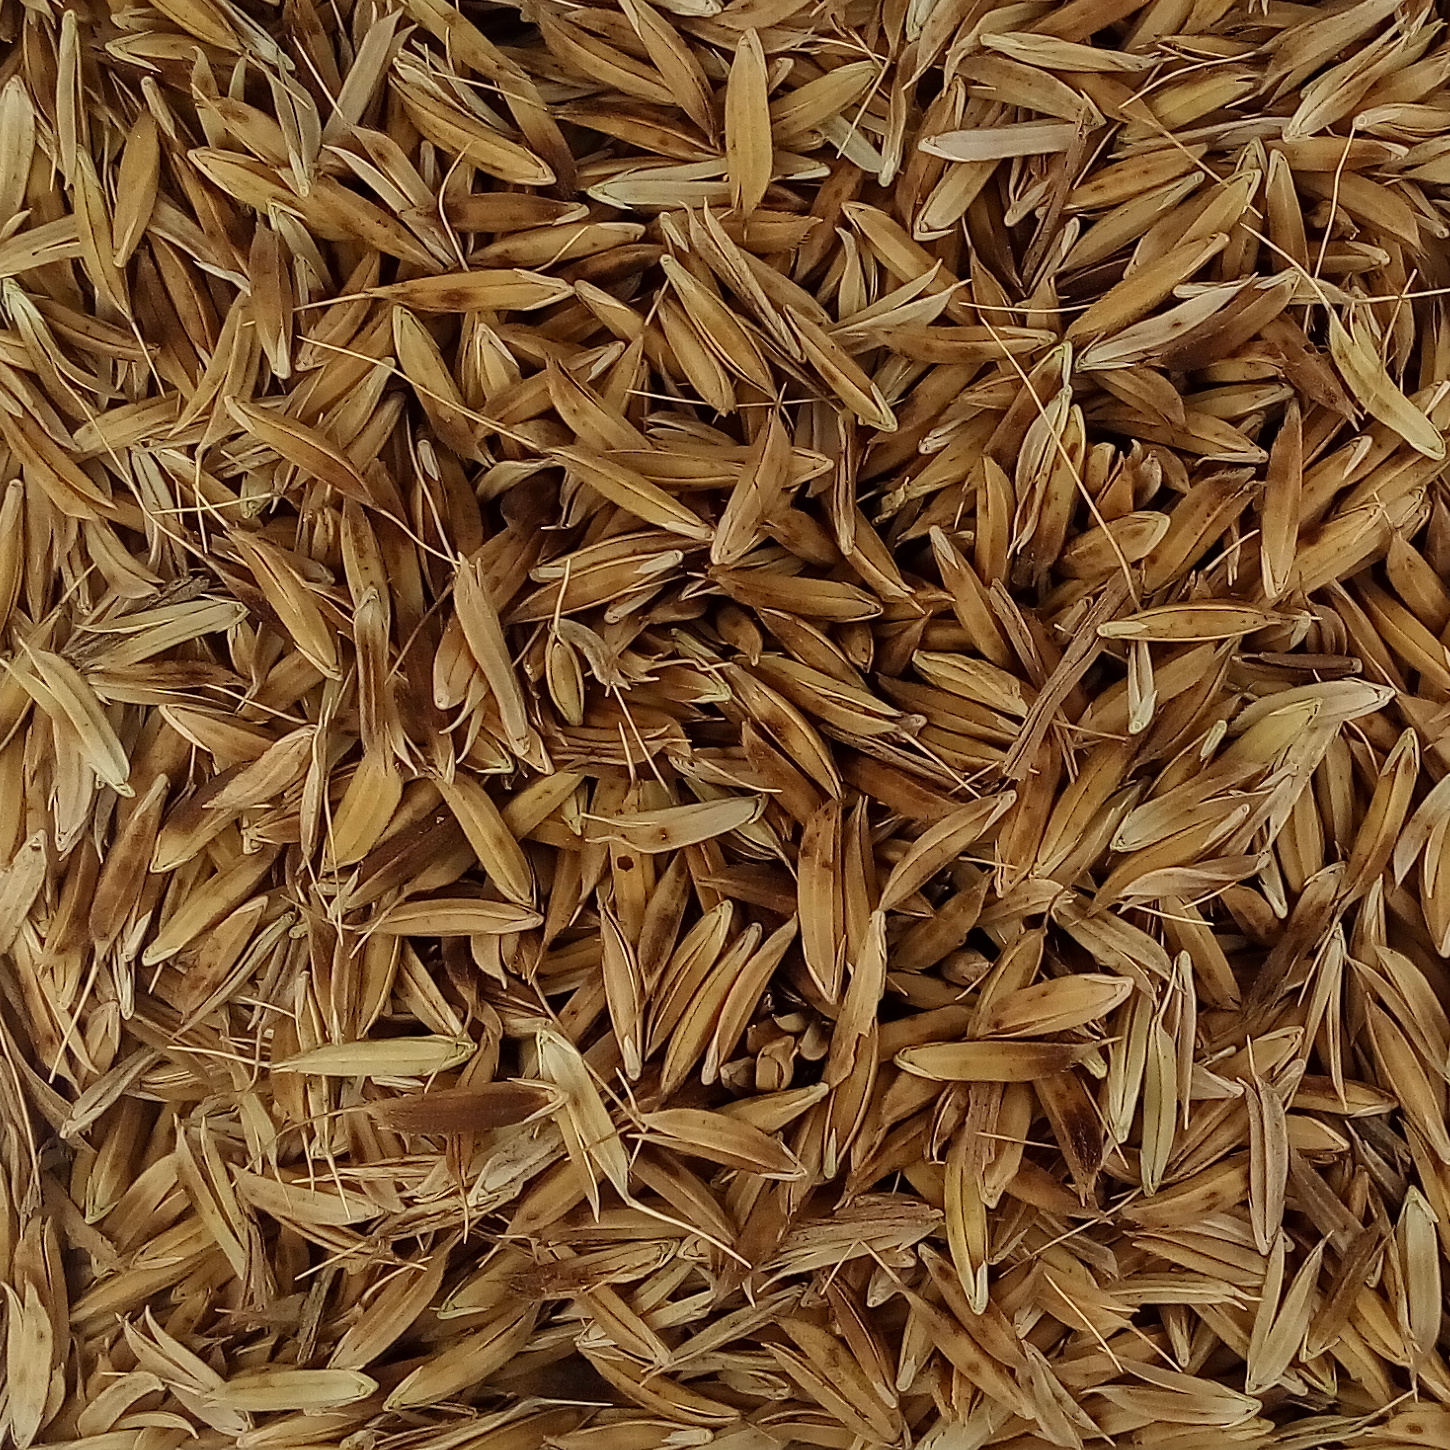
Rice seed variety: DHBT_3